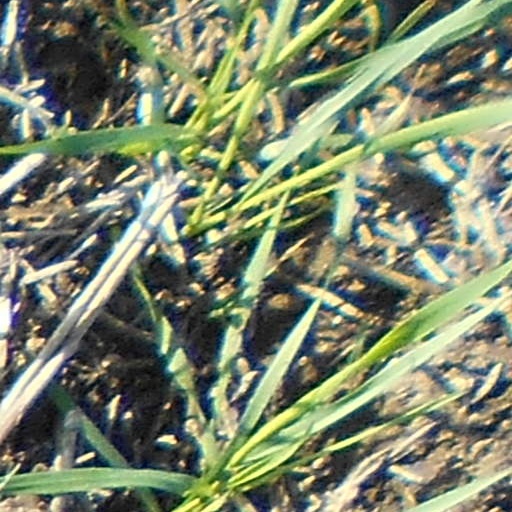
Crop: wheat